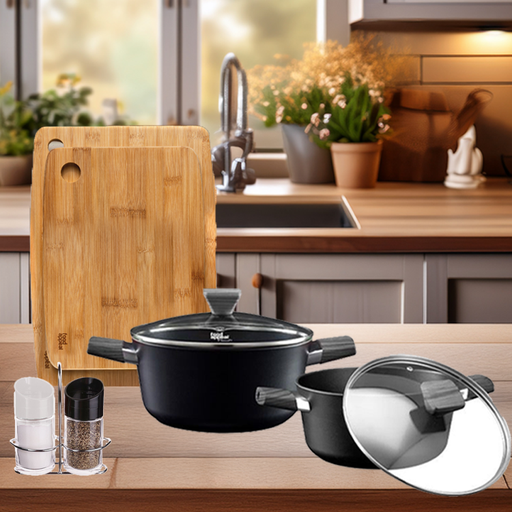
קטגוריה: שתי מתנות לבחירה
תיאור: מארז כלי בישול מבית Food appeal
שווי להחלפה: ב 1,527 ₪
מידע נוסף: מתנה קטנה